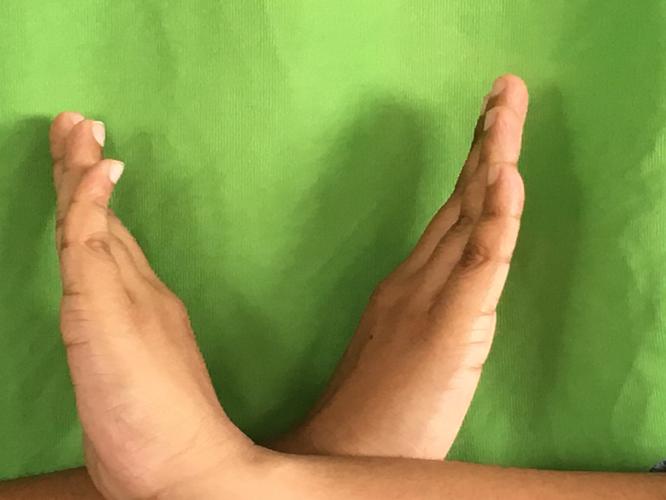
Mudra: Swastikam
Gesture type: double_hand